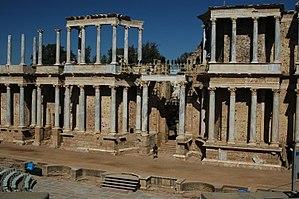
Théâtre romain d'Augusta Emeritta (Mérida), mur de scène